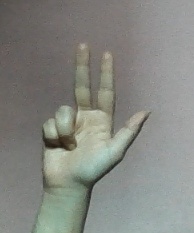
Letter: al